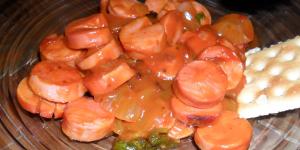
salchicas en chipotle